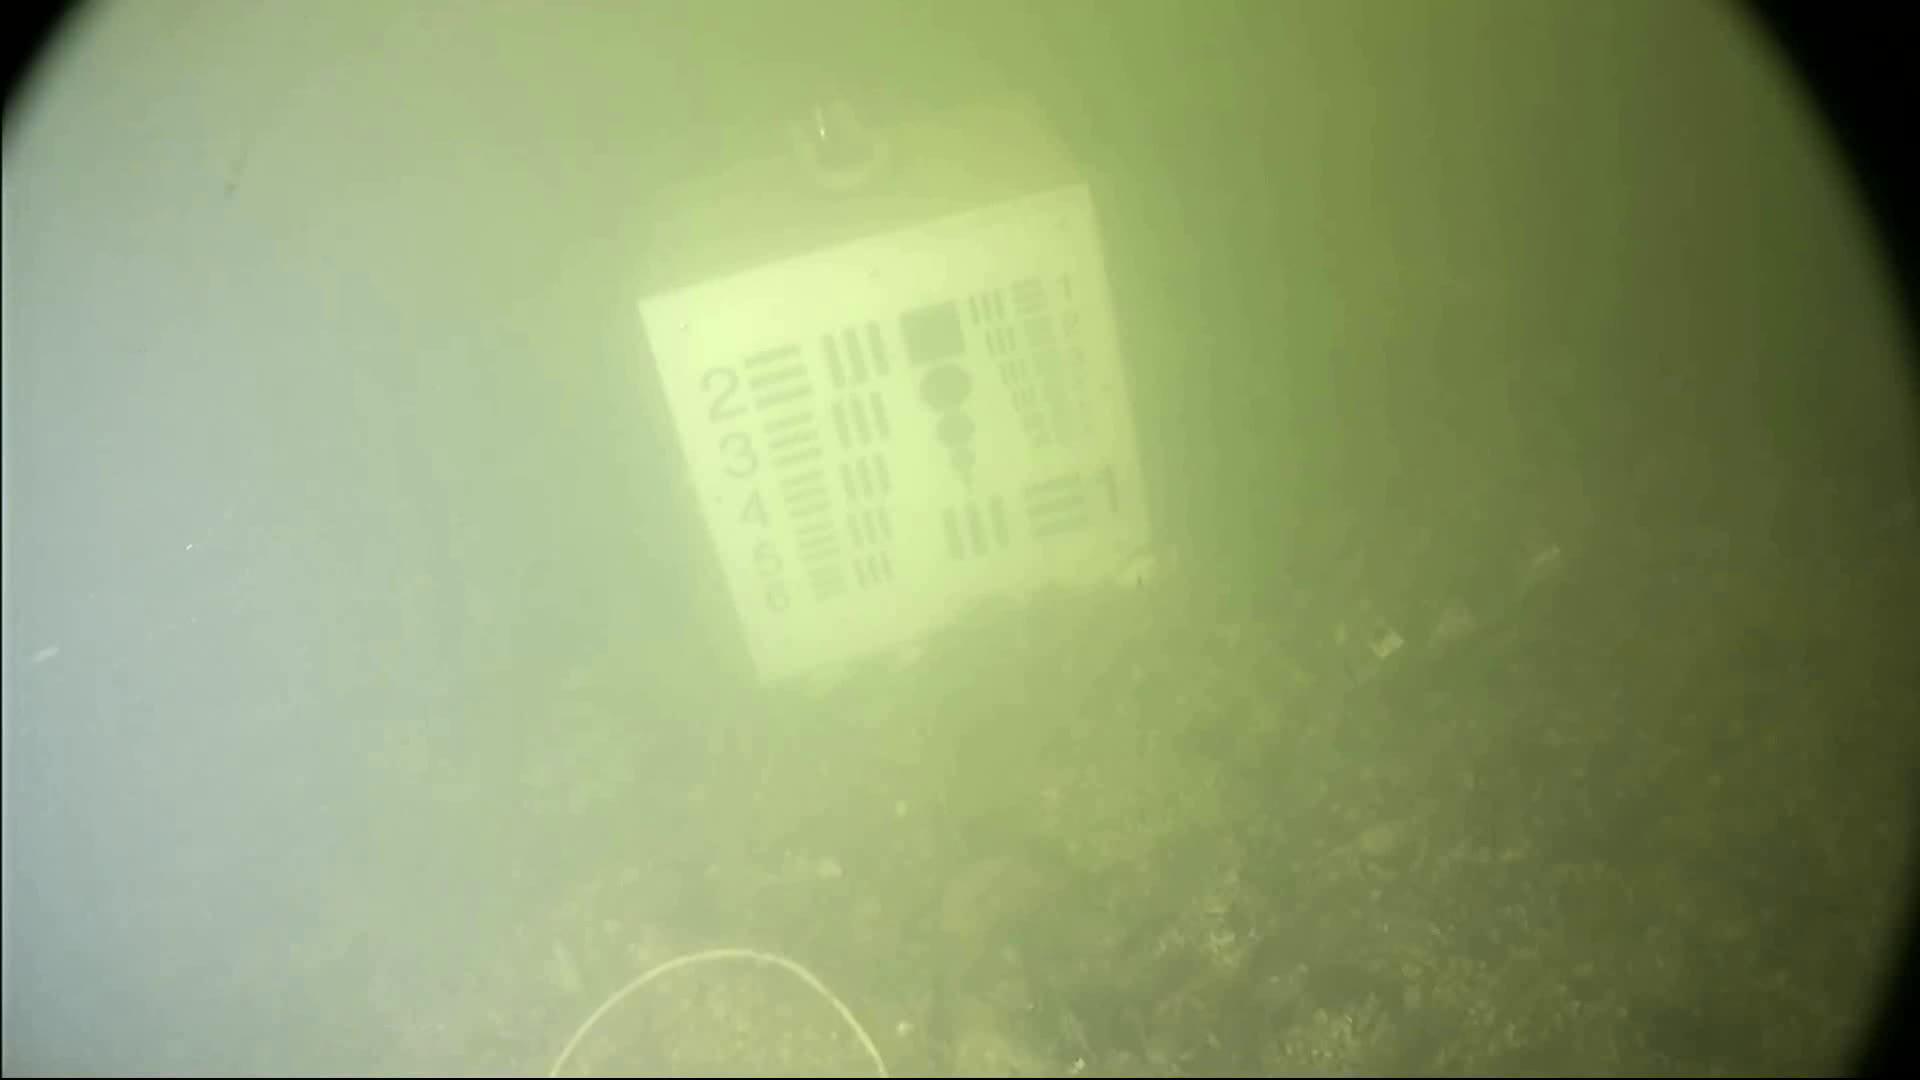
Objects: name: crab